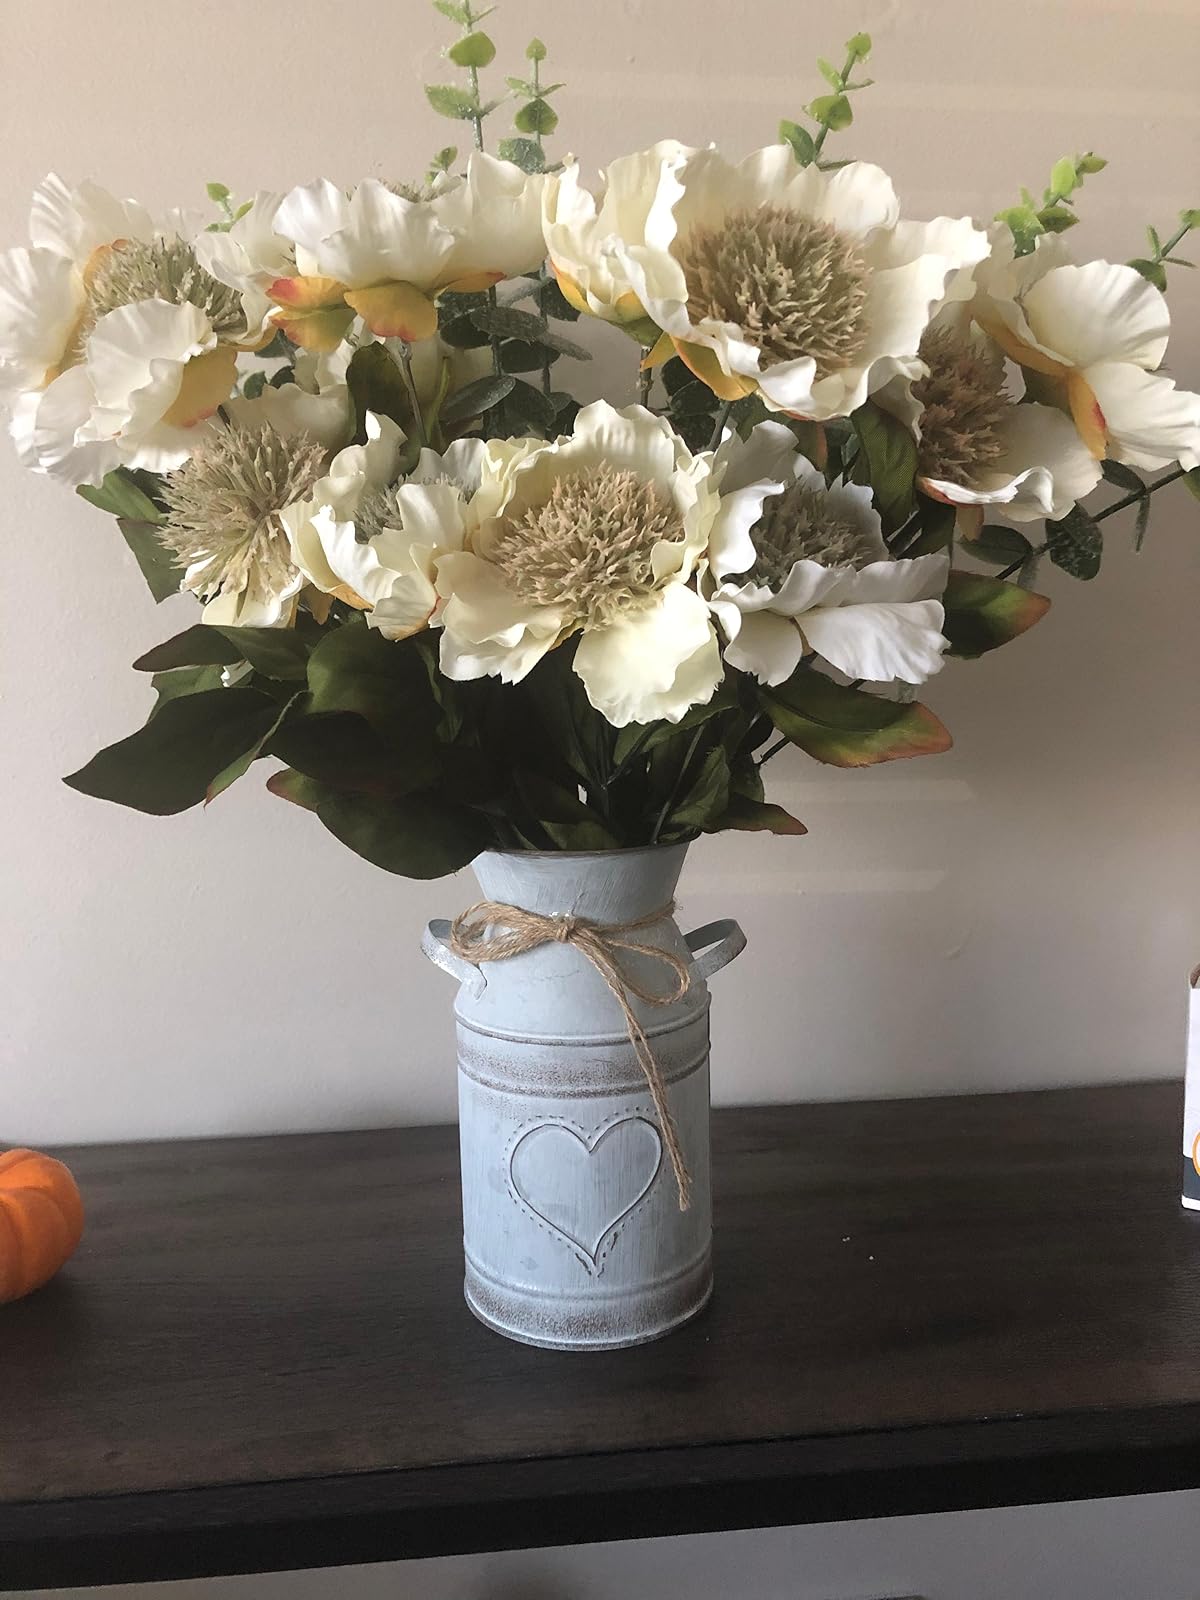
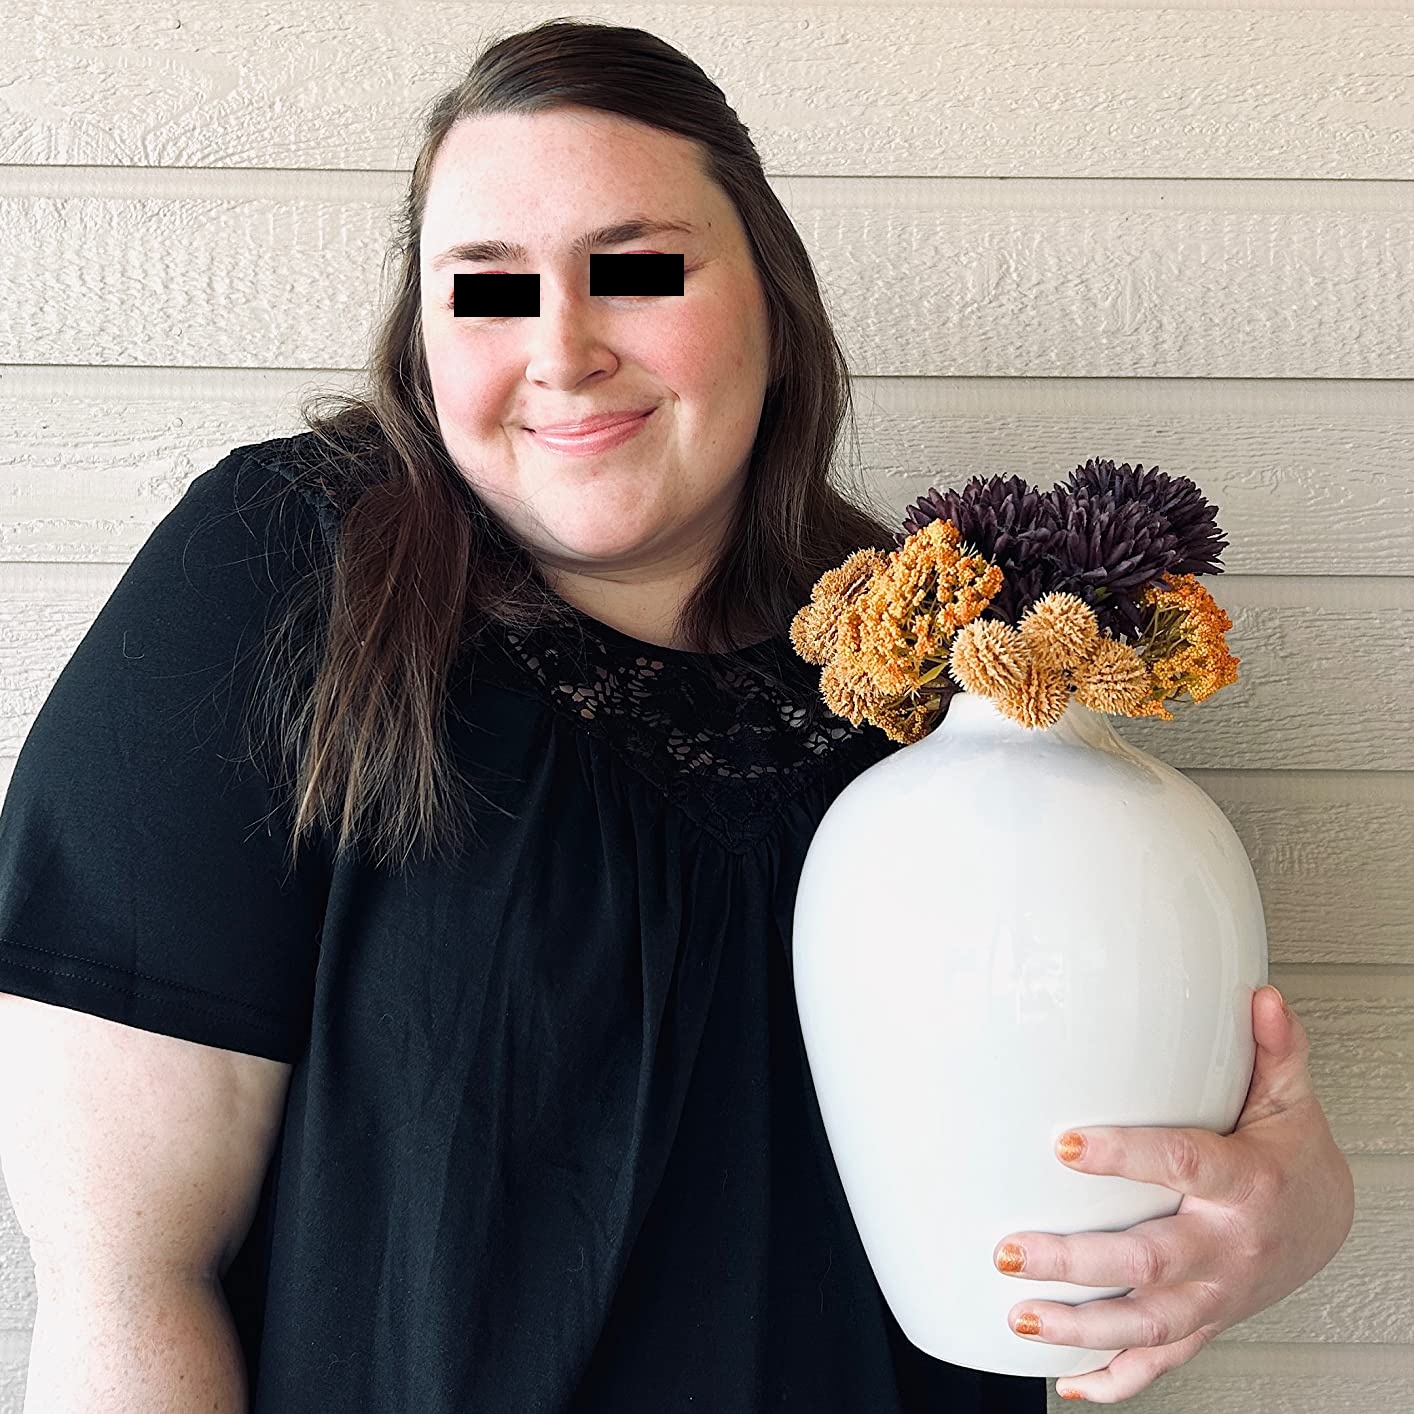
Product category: vase
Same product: no